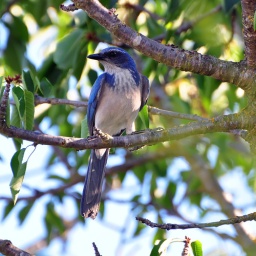
Blue and white in green